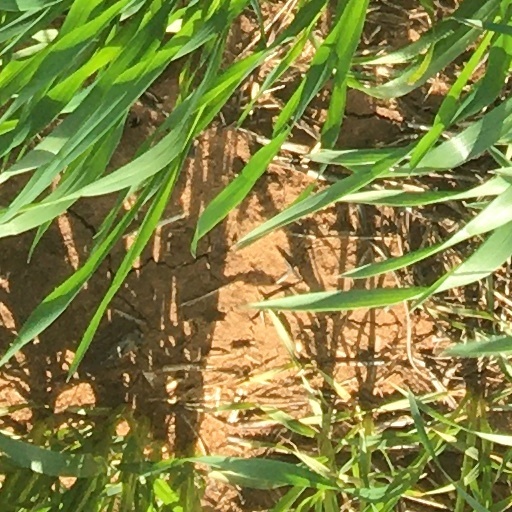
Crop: wheat